Sky position (RA, Dec in degrees): 213.909, -2.49
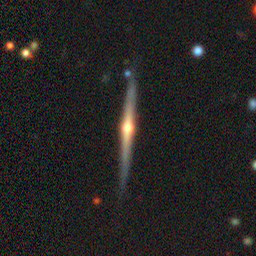
Galaxy morphology: Edge-on Galaxies with Bulge